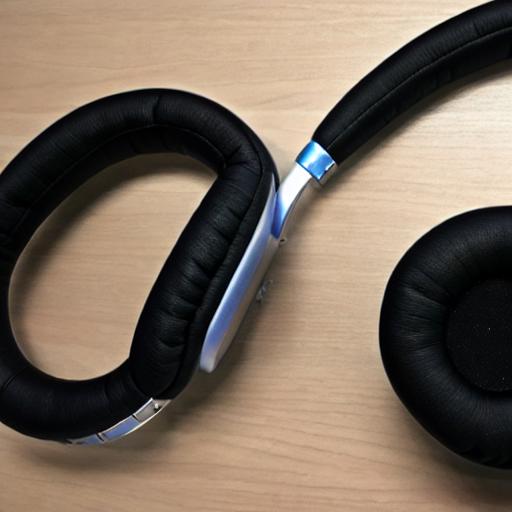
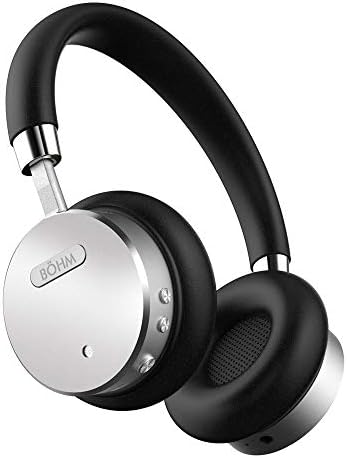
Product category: headphones
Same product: no